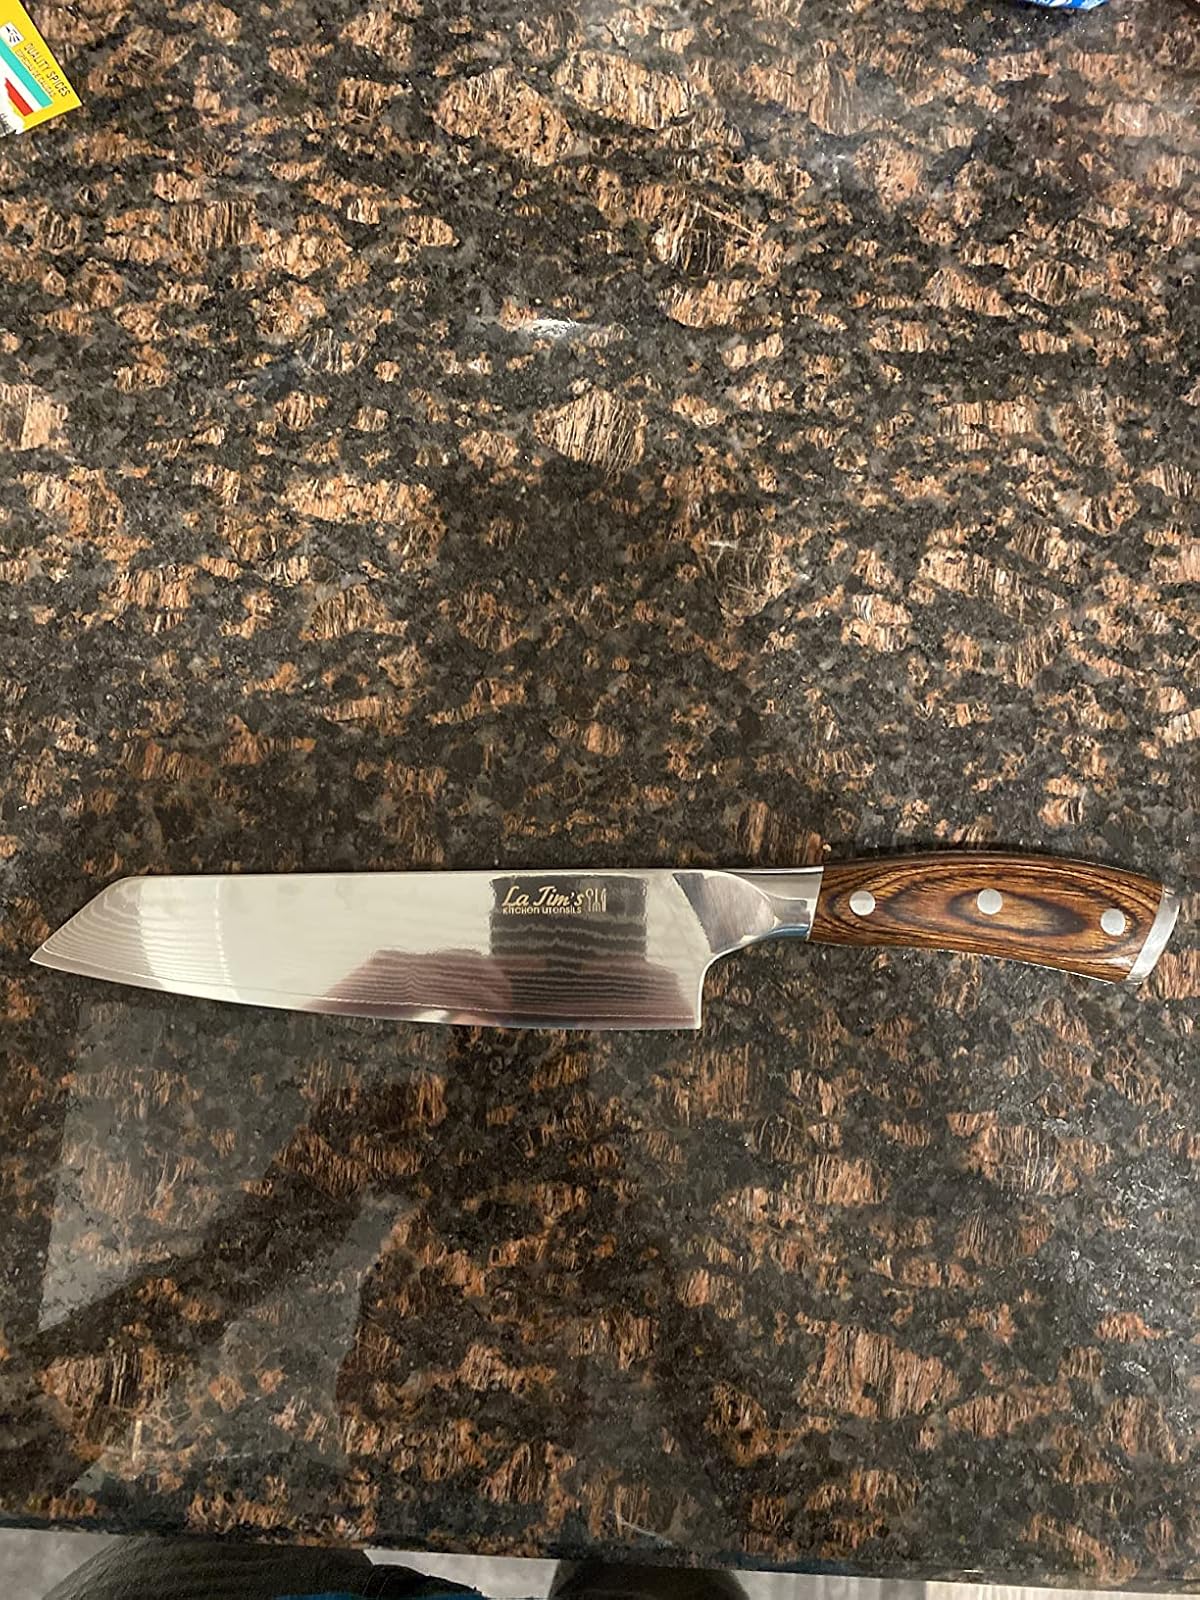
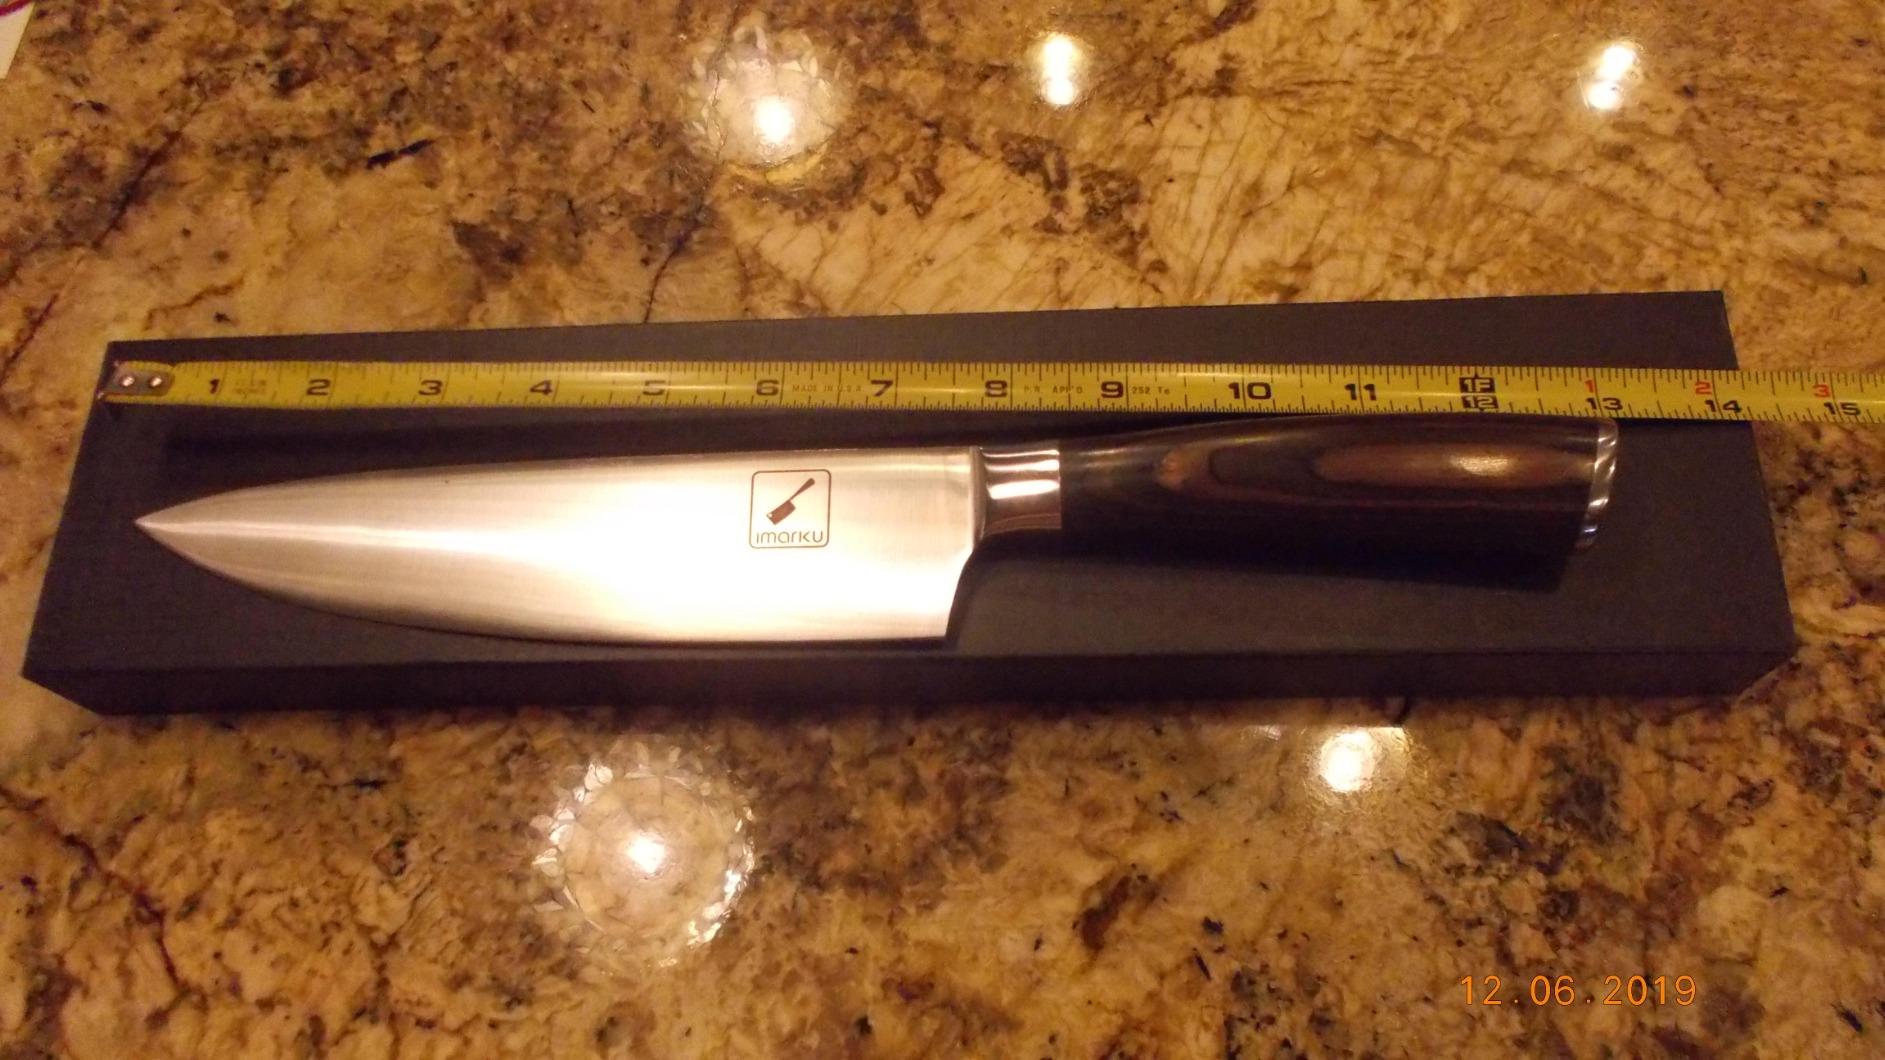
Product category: items_knife
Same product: no